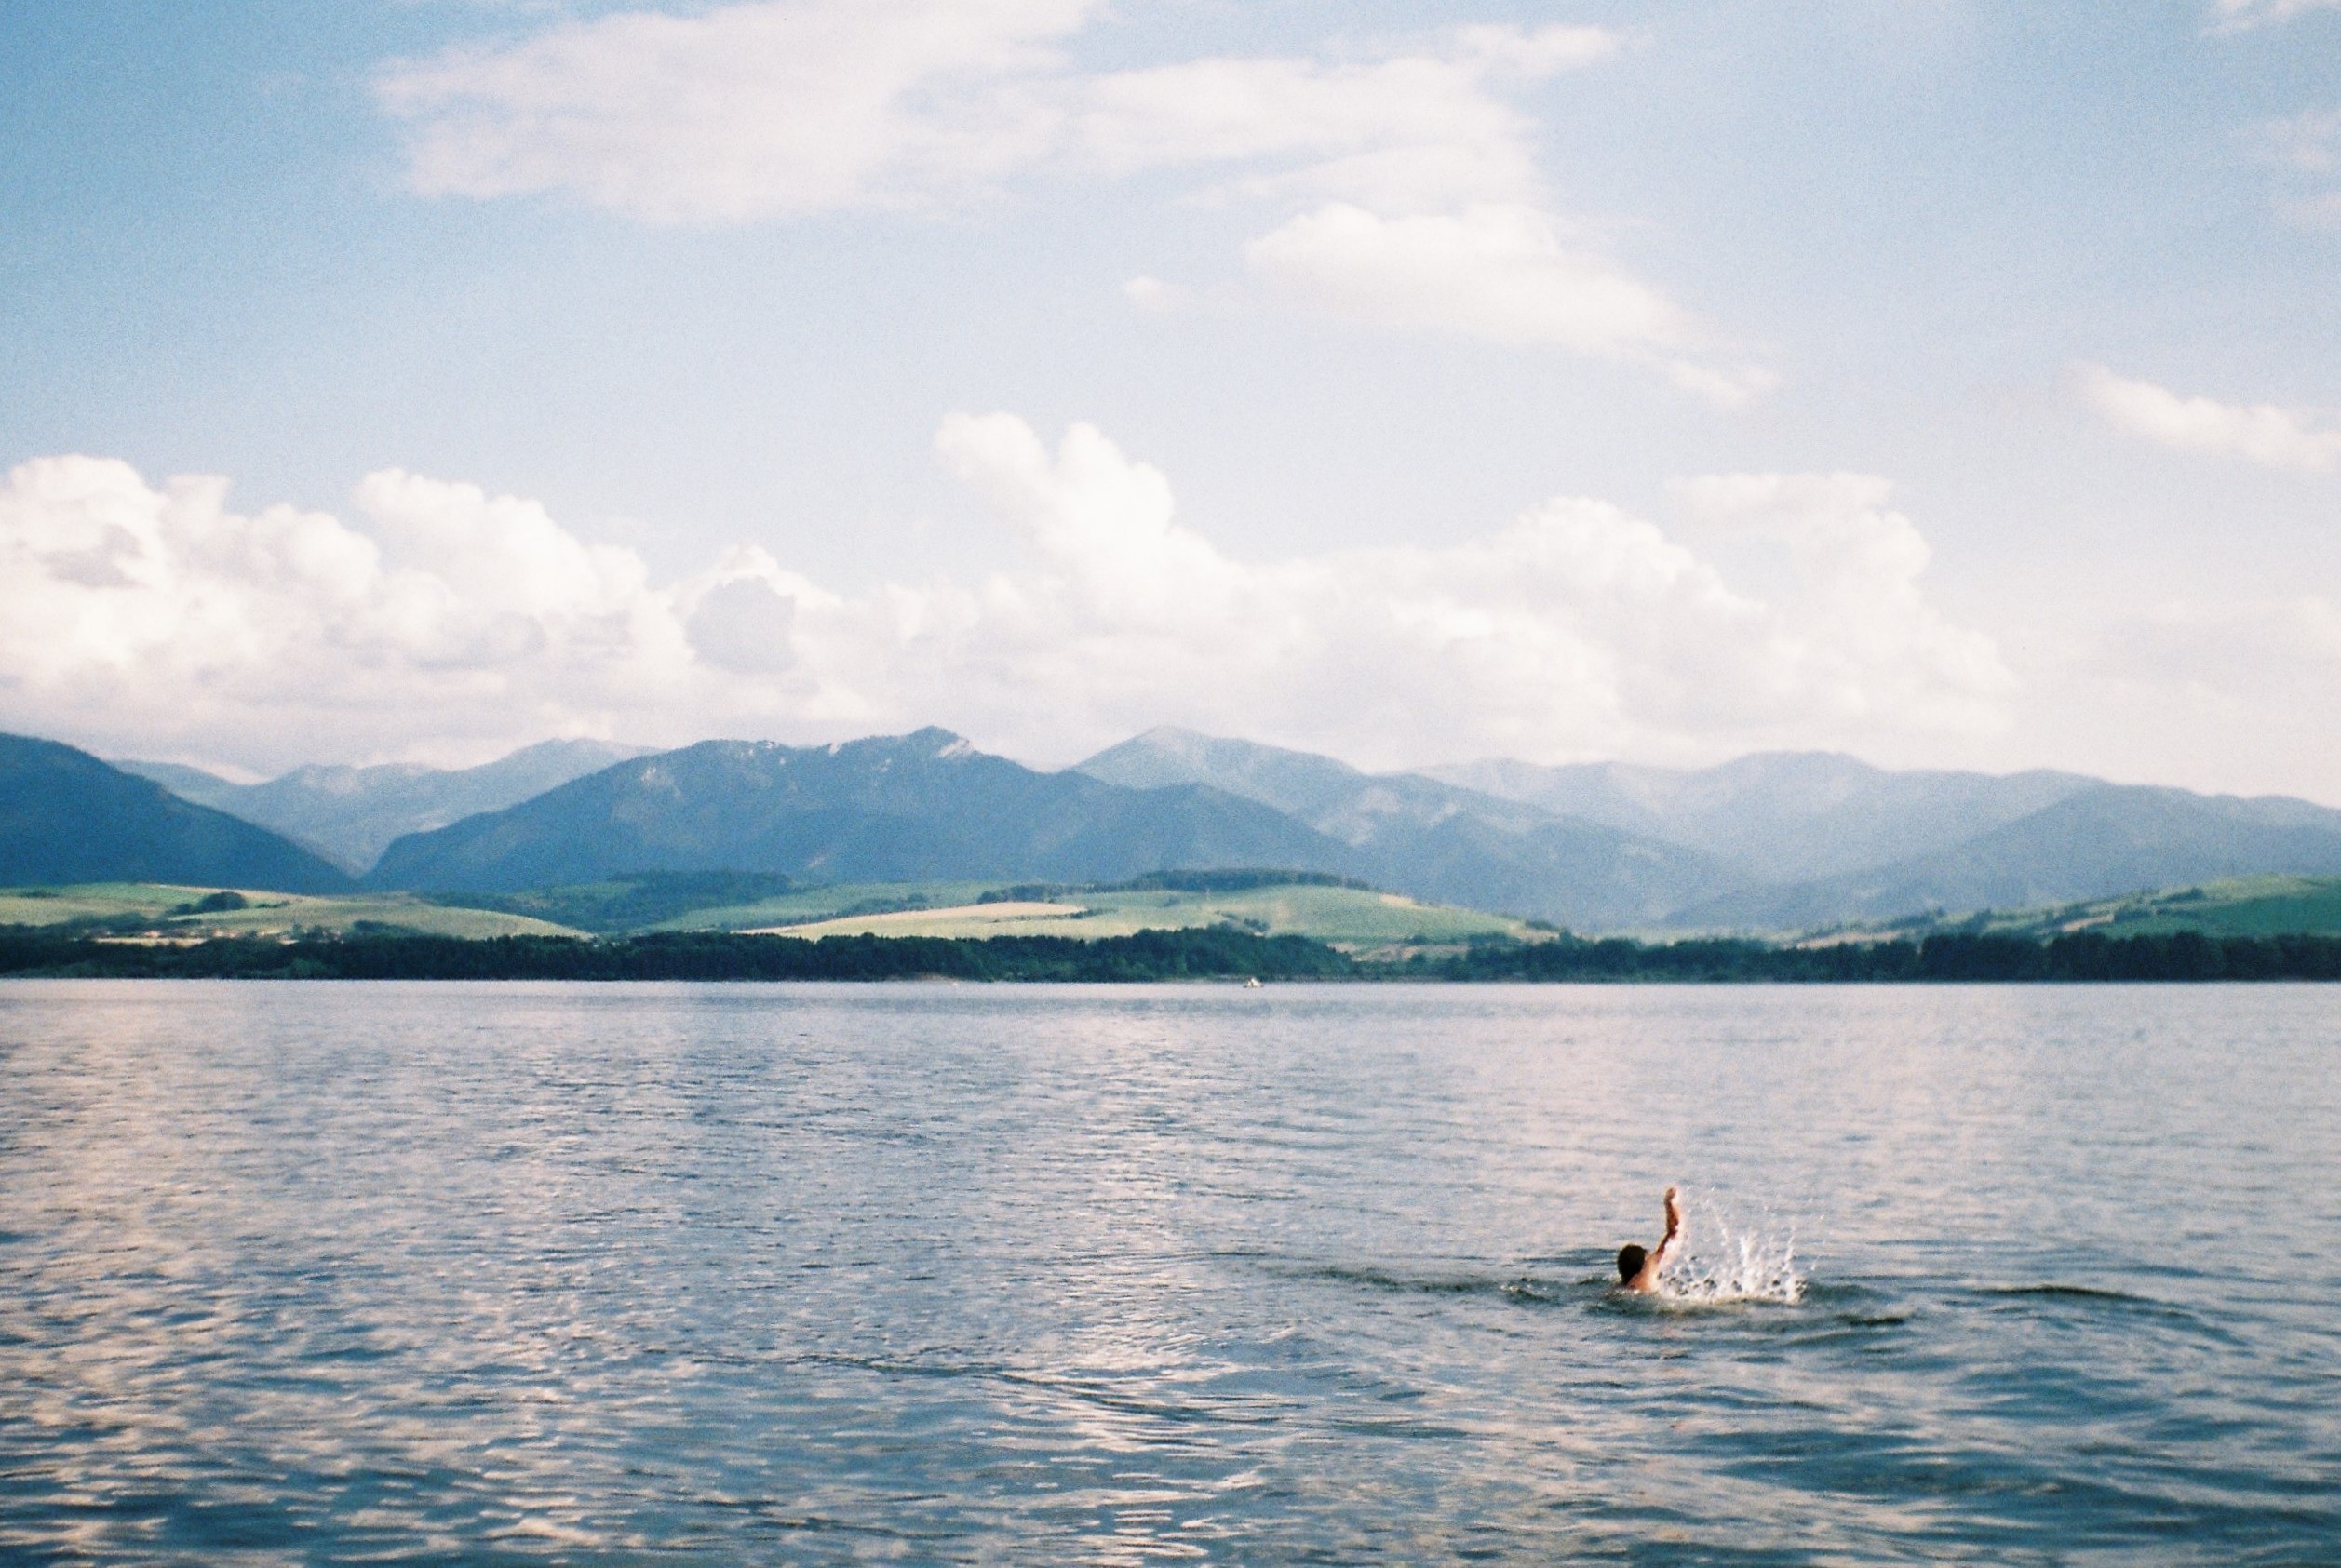
sea, boat, lake, vehicle, bay, fjord, reservoir, boating, loch